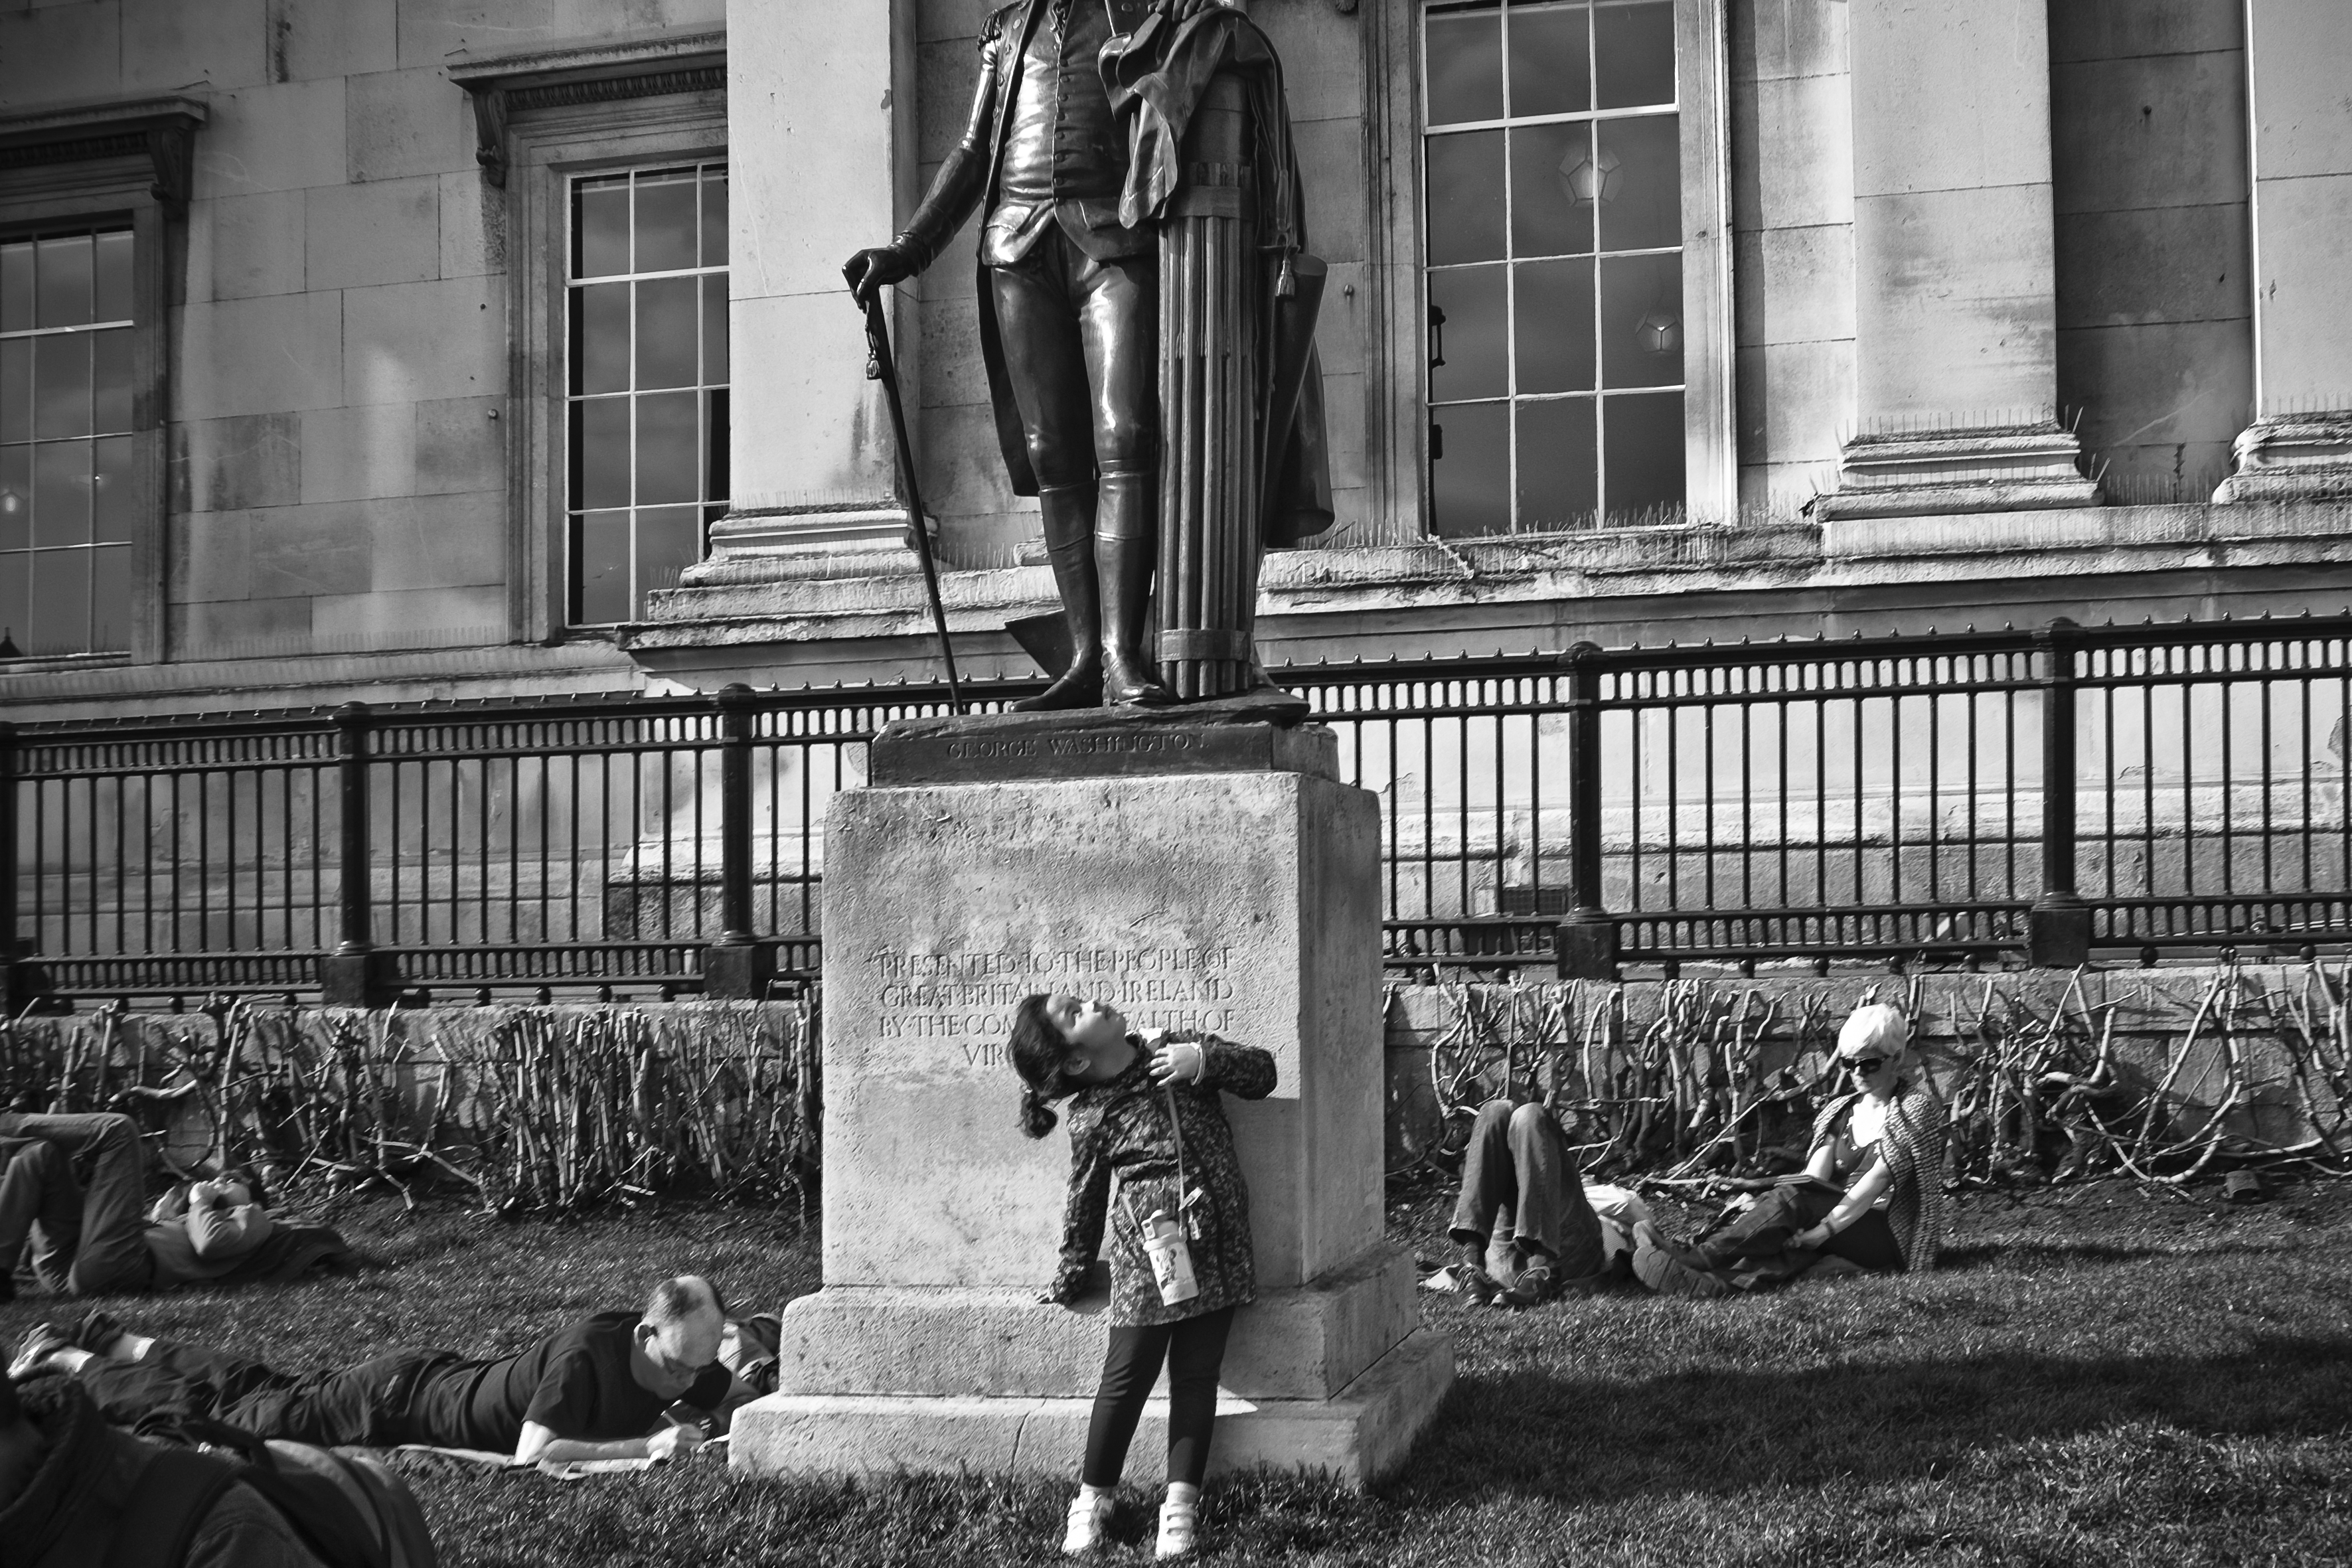
black and white, road, street, photography, urban, travel, fujifilm, statue, black, monochrome, uk, england, bw, blackandwhite, blackwhite, london, art, ngc, photograph, noiretblanc, image, fuji, fujixt1, fujix, urban area, monochrome photography